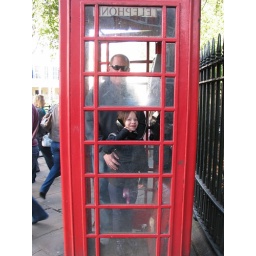
in a classic red phone booth